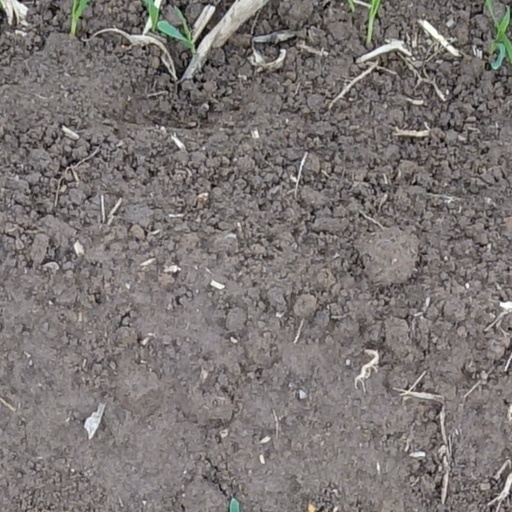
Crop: wheat